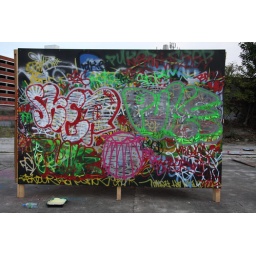
Grafitti on a wall on waste ground near Botoloh Street Norwich England; Taken 7th September 2009.